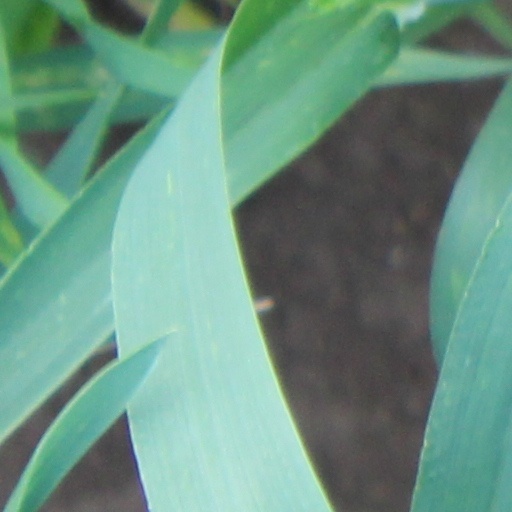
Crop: wheat